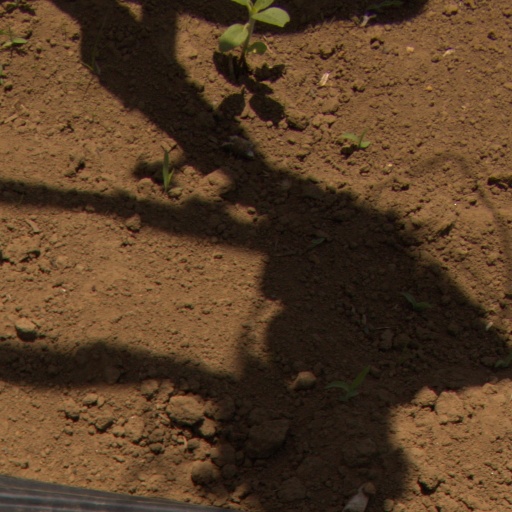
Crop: Jerusalem artichoke